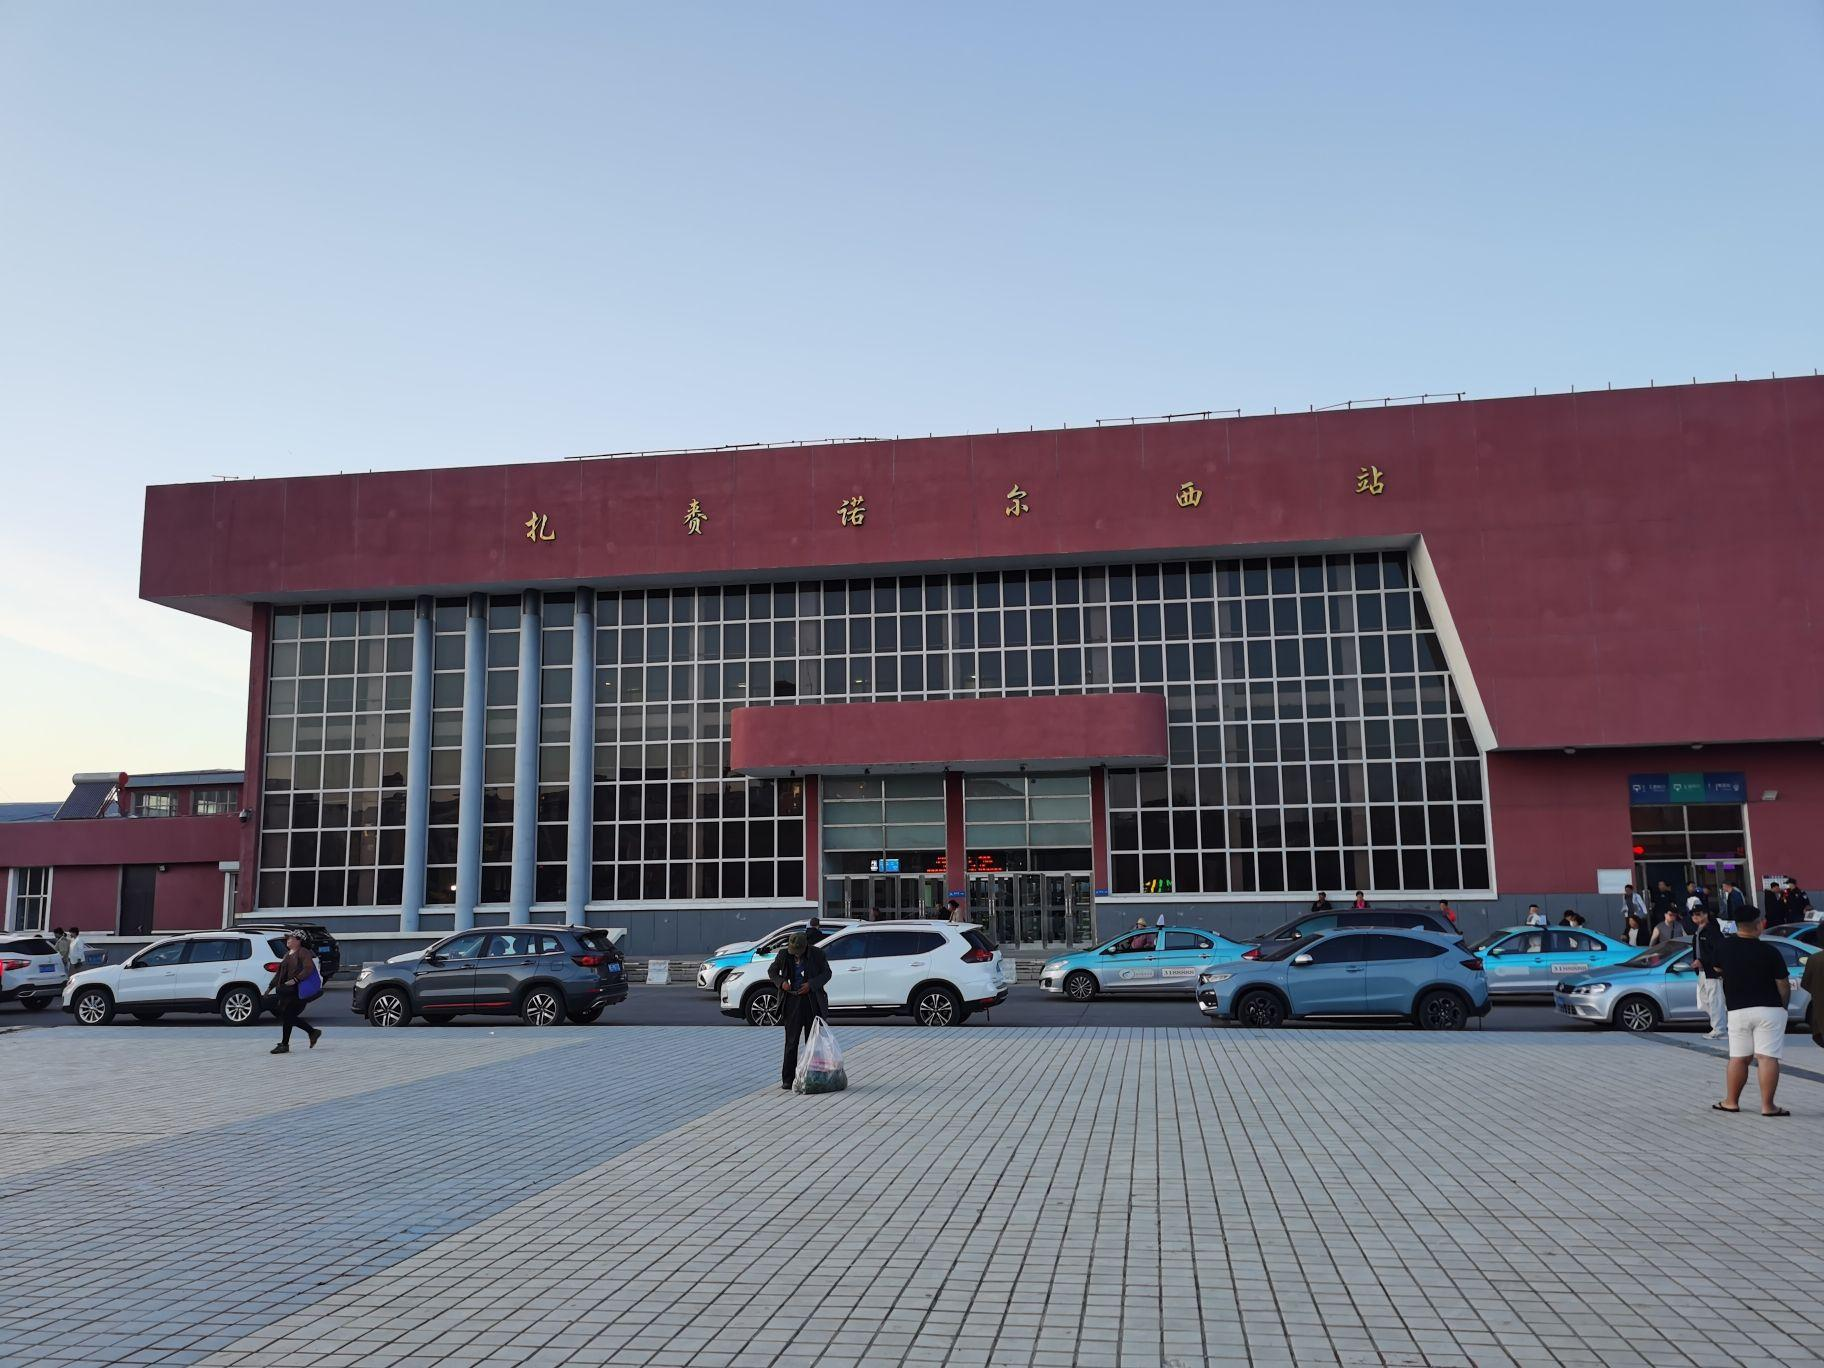
地标名称：扎赉诺尔西站
所在城市：呼伦贝尔市·扎赉诺尔区